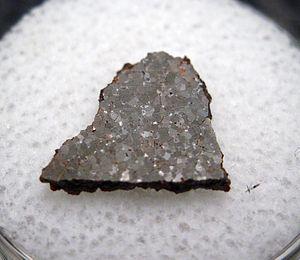
Les brachinites sont un groupe de météorites qui sont classées soit comme achondrites primitives, soit comme achondrites astéroïdales. Comme toutes les achondrites primitives, elles ont des similitudes avec les chondrites et les achondrites. Les brachinites contiennent 74 à 98% d'olivine en volume.